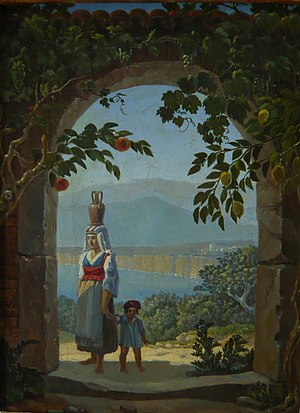
Carl Gustav Carus / Liv og værker
Erinnerung an Sorrent (Minde om Sorrento), 1828
Carl Gustav Carus var en tysk læge, filosof og maler. Han spillede flere roller under romantikken.